Mary Gaylord McClean

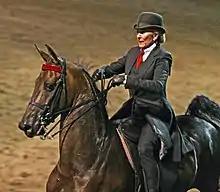
Mary Gaylord McClean in the World's Championship Horse Show

Mary Gaylord McClean (born 1950/51) is an American horse breeder, horse owner and exhibitor, businesswoman and philanthropist. McClean owns and shows American Saddlebred horses and Hackney ponies, on which she has won multiple Championships. Many of her philanthropic ventures are horse-related.